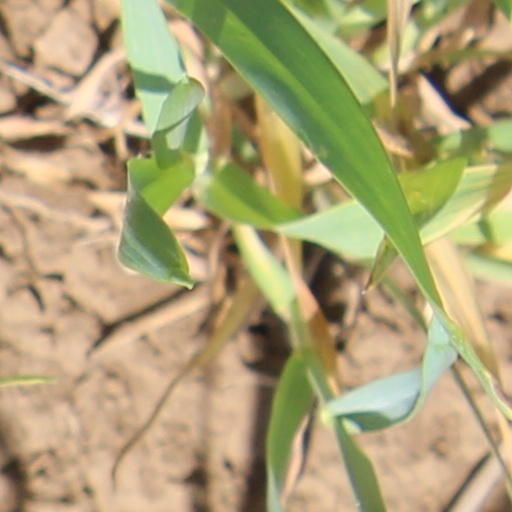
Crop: wheat